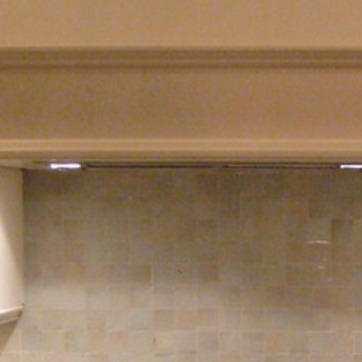
Material: tile